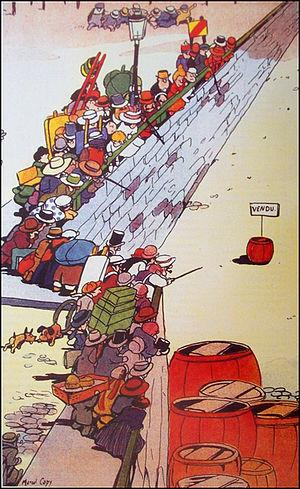
Dernière nouvelle on vient de vendre une demi-pièce de vin dans le midi
La révolte des vignerons du Languedoc en 1907 désigne un vaste mouvement de manifestations survenu en 1907, dans le Languedoc et en pays catalan, réprimé par le cabinet Clemenceau. Fruit d'une grave crise viticole survenue au début du XXᵉ siècle, ce mouvement, aussi appelé « révolte des gueux » du Midi, a été marqué par la fraternisation du 17ᵉ régiment d'infanterie de ligne avec les manifestants, à Béziers.